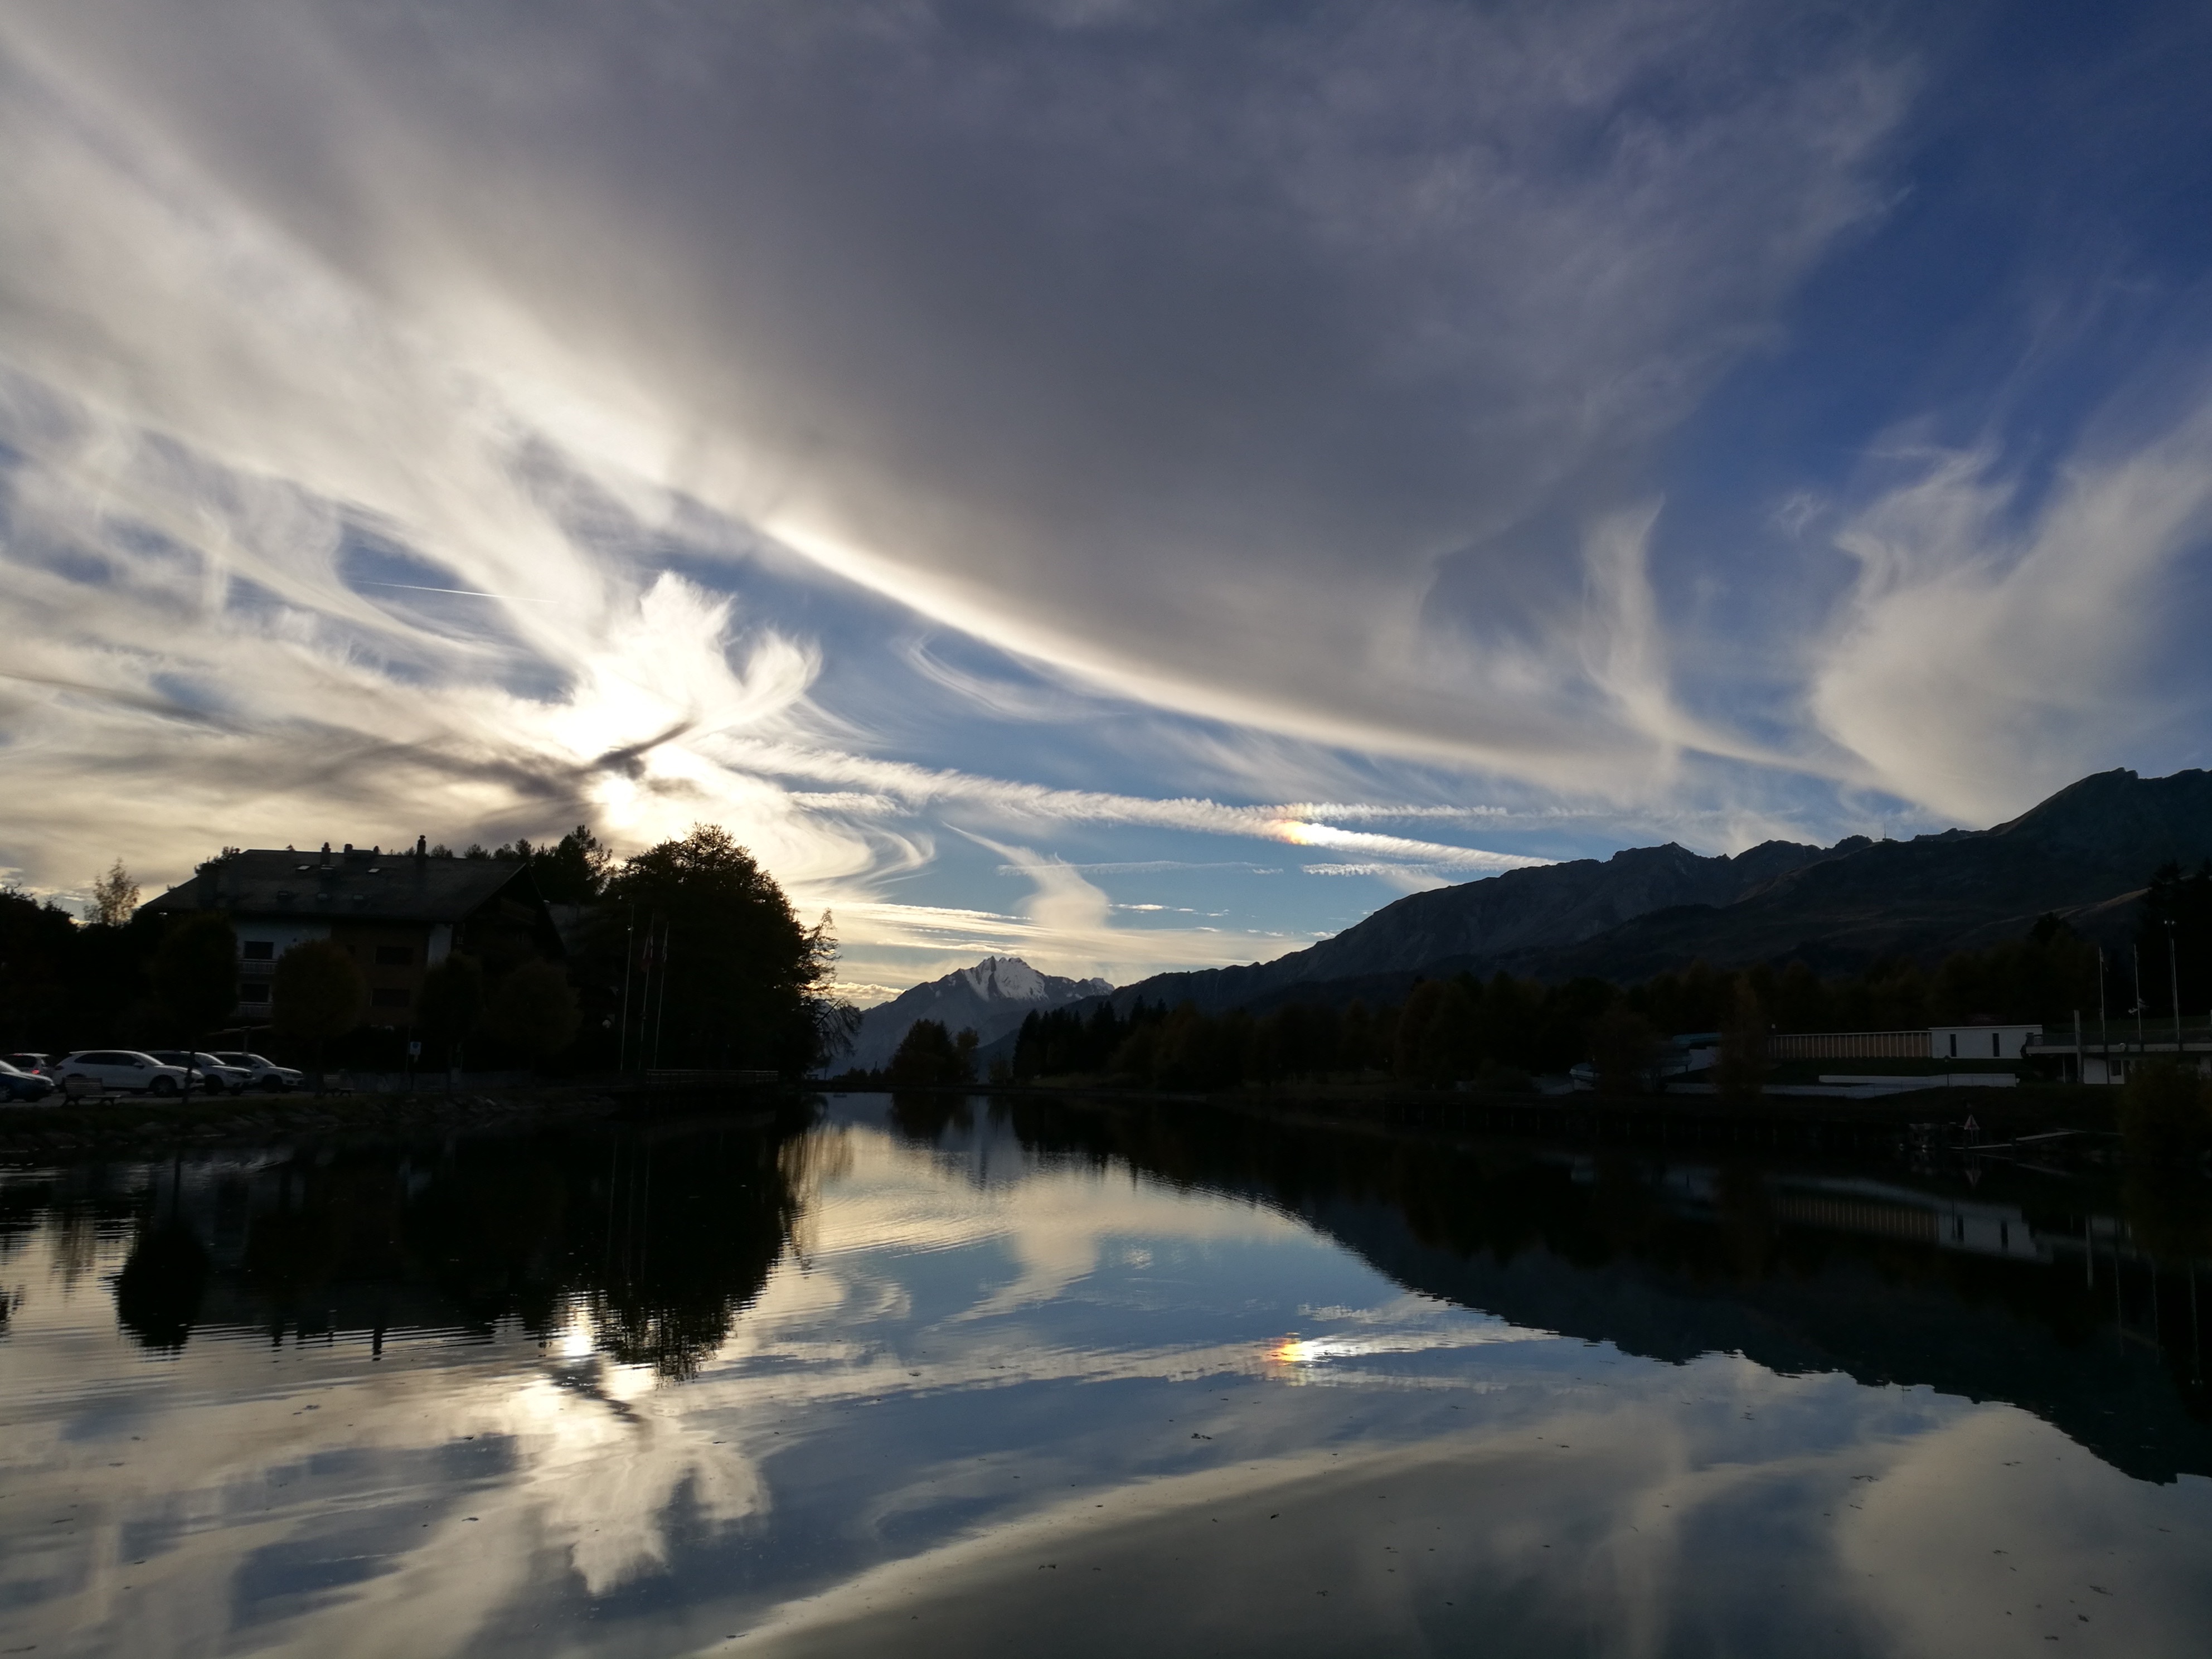
landscape, sea, water, nature, horizon, mountain, snow, winter, light, cloud, sky, sun, sunrise, sunset, sunlight, morning, wave, lake, dawn, atmosphere, river, mountain range, dusk, ice, evening, reflection, weather, reservoir, body of water, loch, meteorological phenomenon, atmospheric phenomenon, mountainous landforms